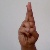
The image shows a hand gesture representing the letter 'R' in Indian Sign Language.